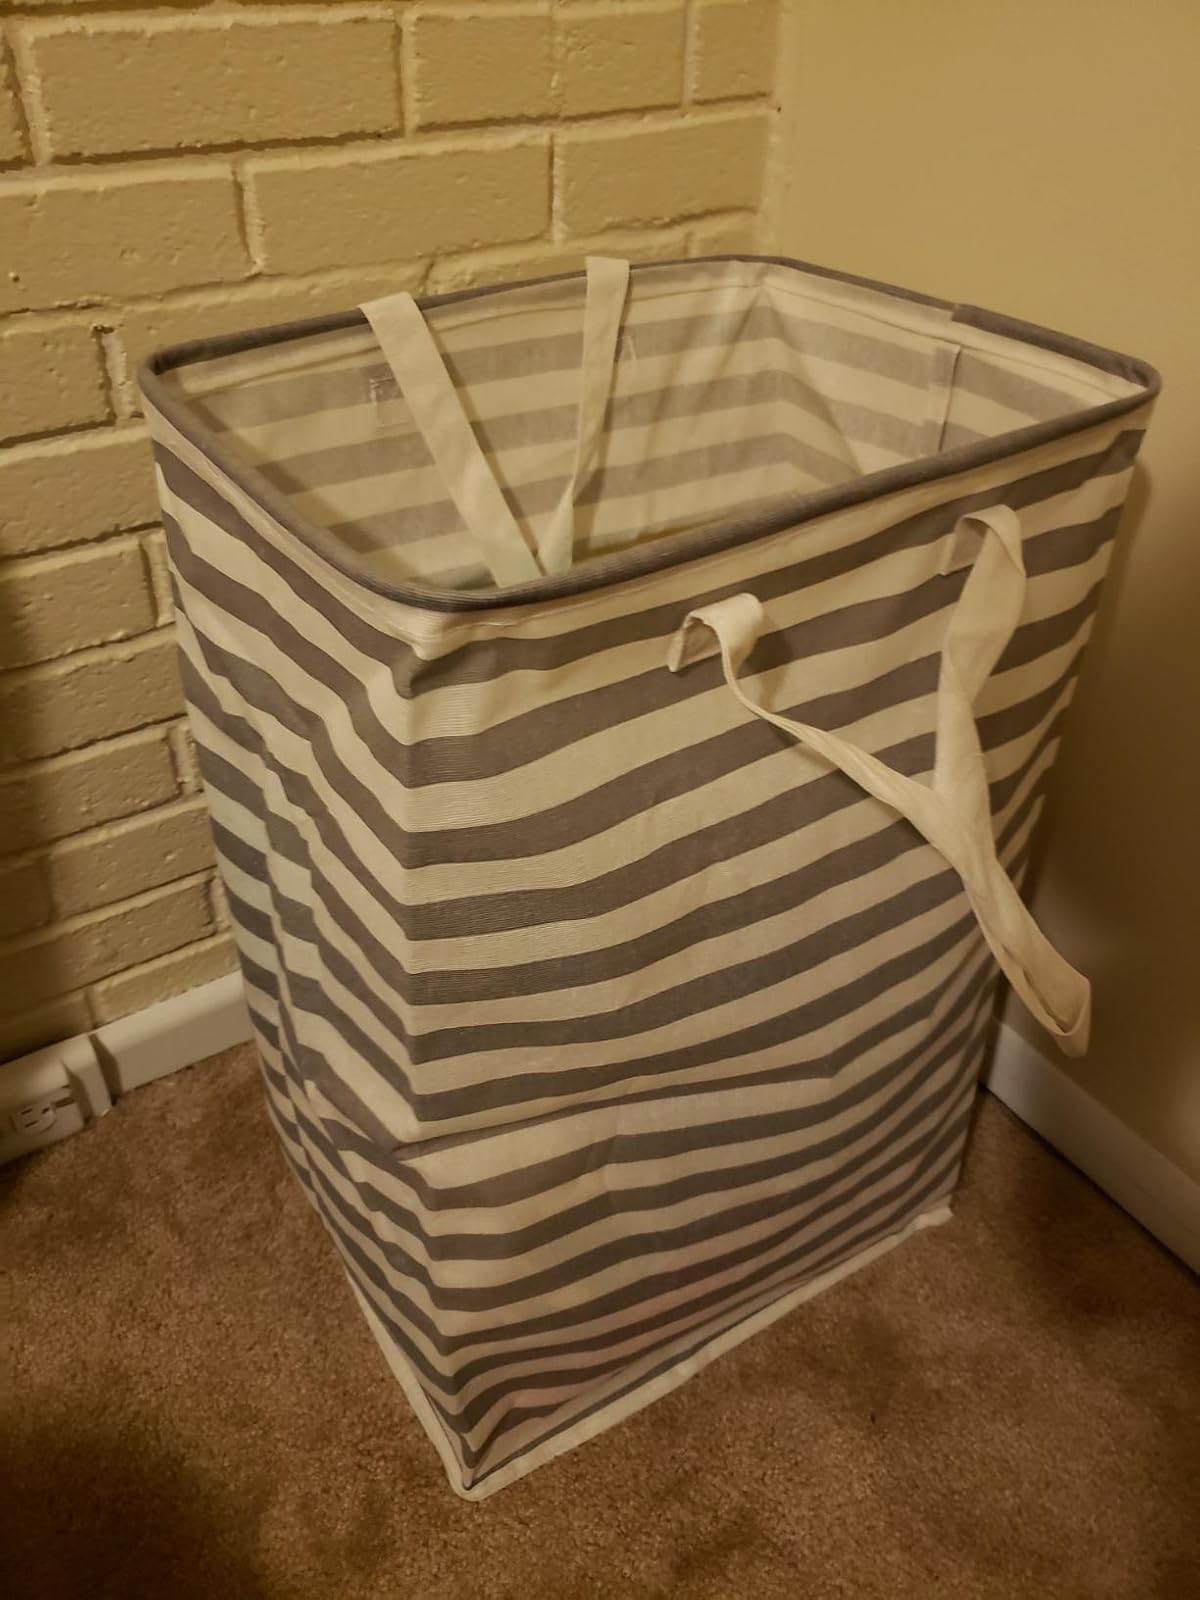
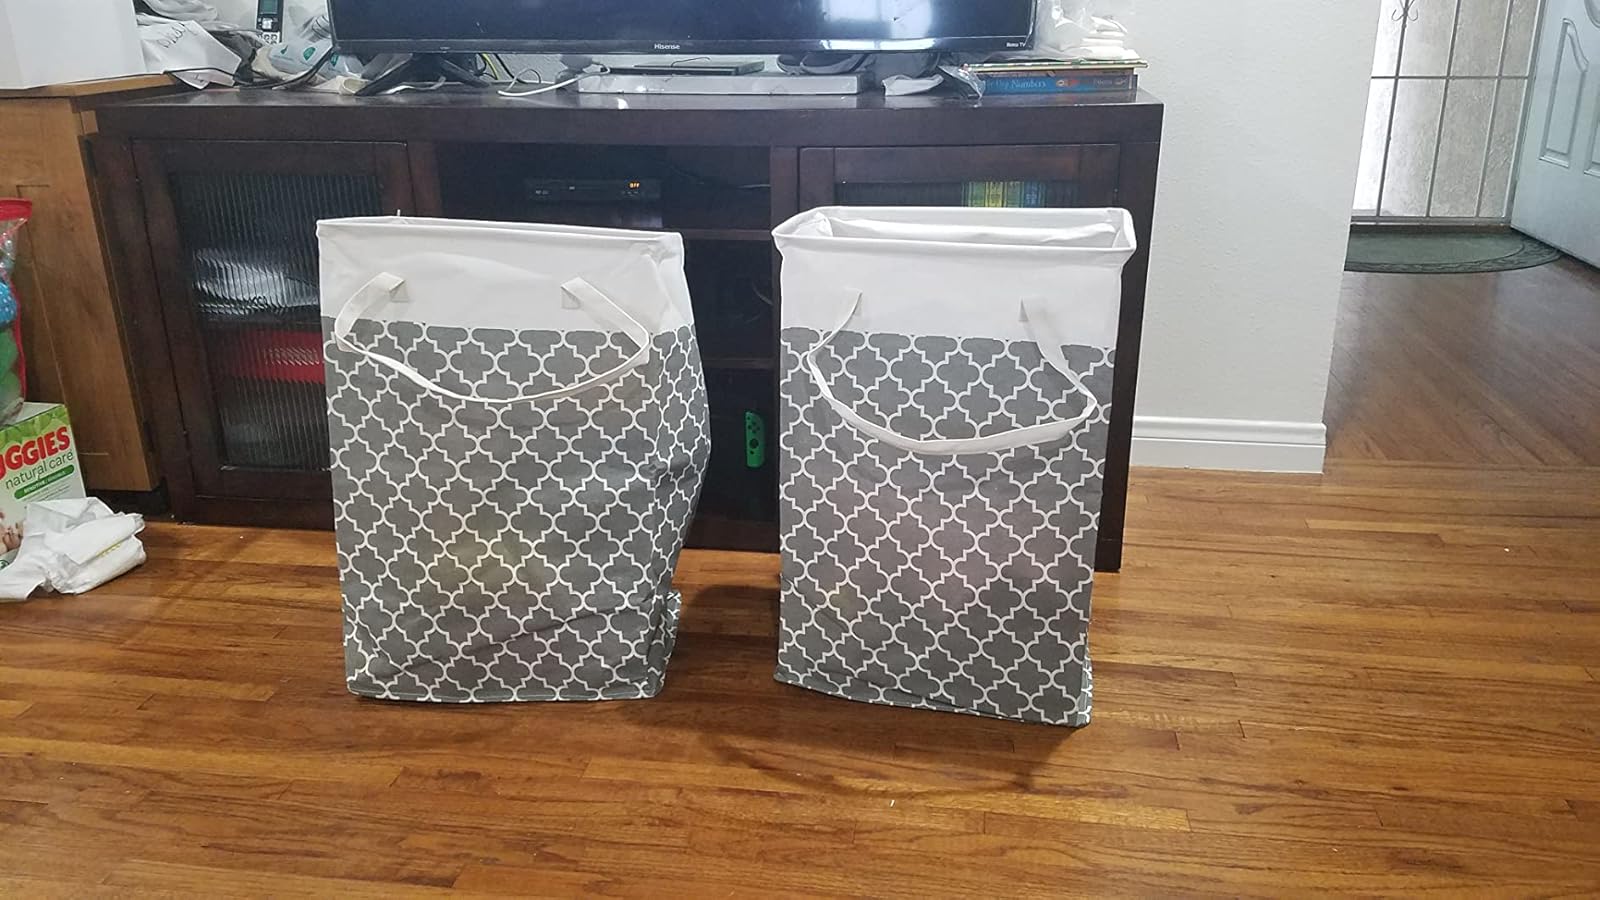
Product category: items_hamper
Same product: no